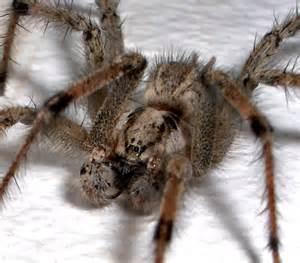
spider